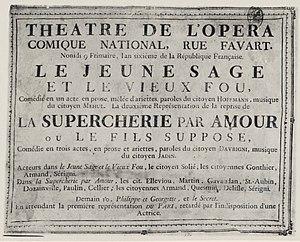
Affiche d'une reprise à l'opéra-Comique le 29 novembre 1797 (9 frimaire an 6).
Le Jeune Sage et le Vieux Fou est un opéra du compositeur français Étienne Méhul, sur un livret de François-Benoît Hoffmann. L'opéra prend la forme d'une « comédie mêlée de musique » en un seul acte. La création a lieu au Théâtre Favart le 28 mars 1793.